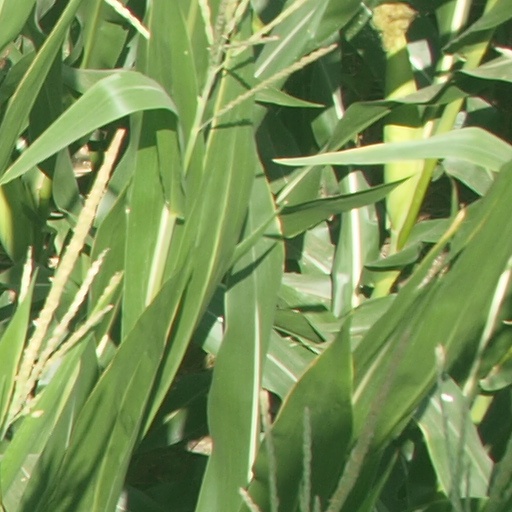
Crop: maize; corn